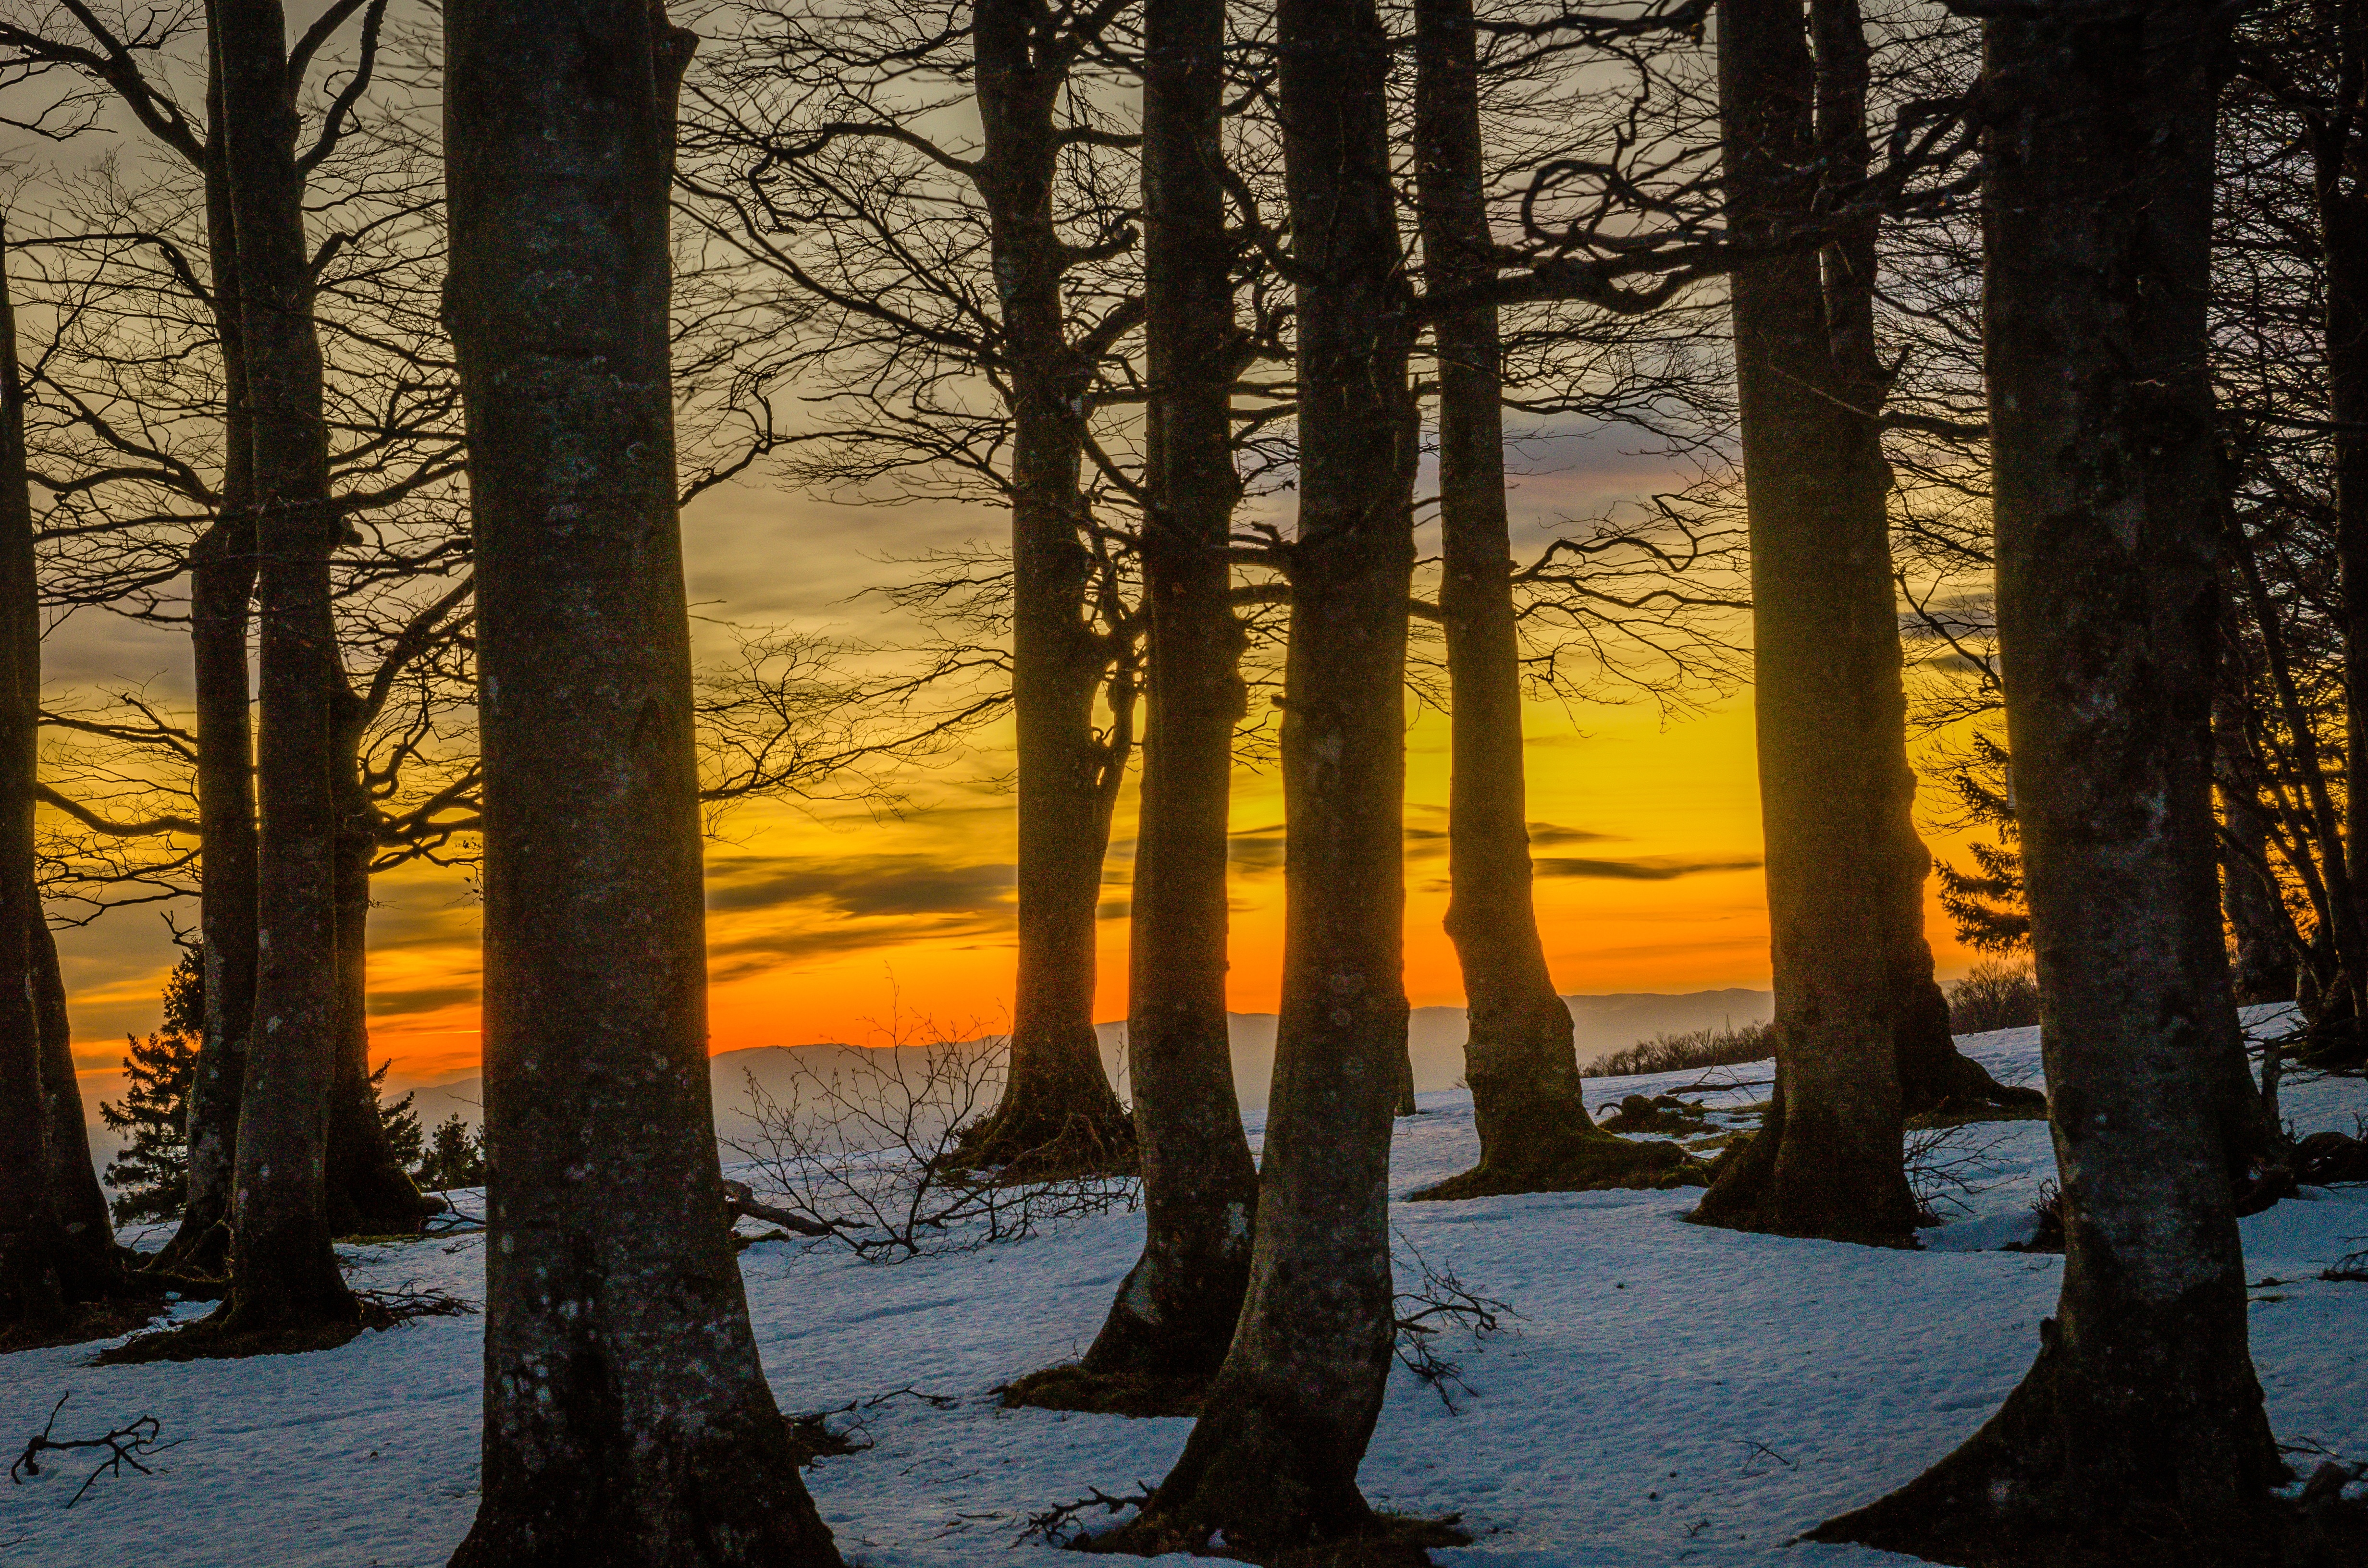
landscape, tree, nature, forest, wilderness, branch, snow, winter, plant, sunset, sunlight, morning, panorama, evening, red, autumn, weather, yellow, season, mountains, hermann, woodland, habitat, mood, black forest, distant view, kandel, schmider, natural environment, atmospheric phenomenon, woody plant